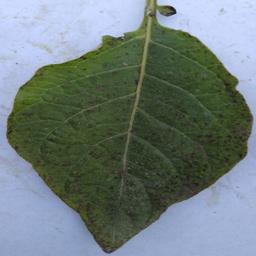
Etiqueta: Tizon_Temprano